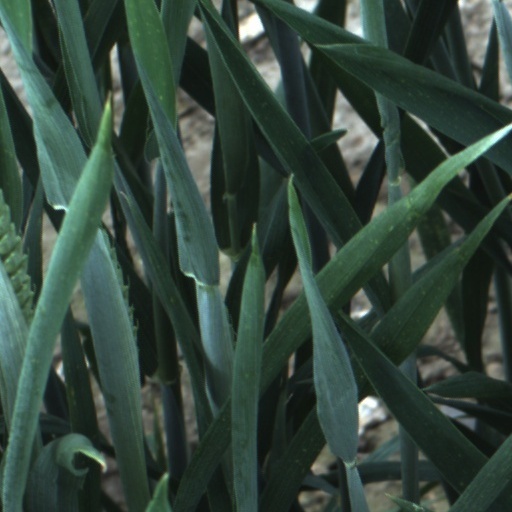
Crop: wheat